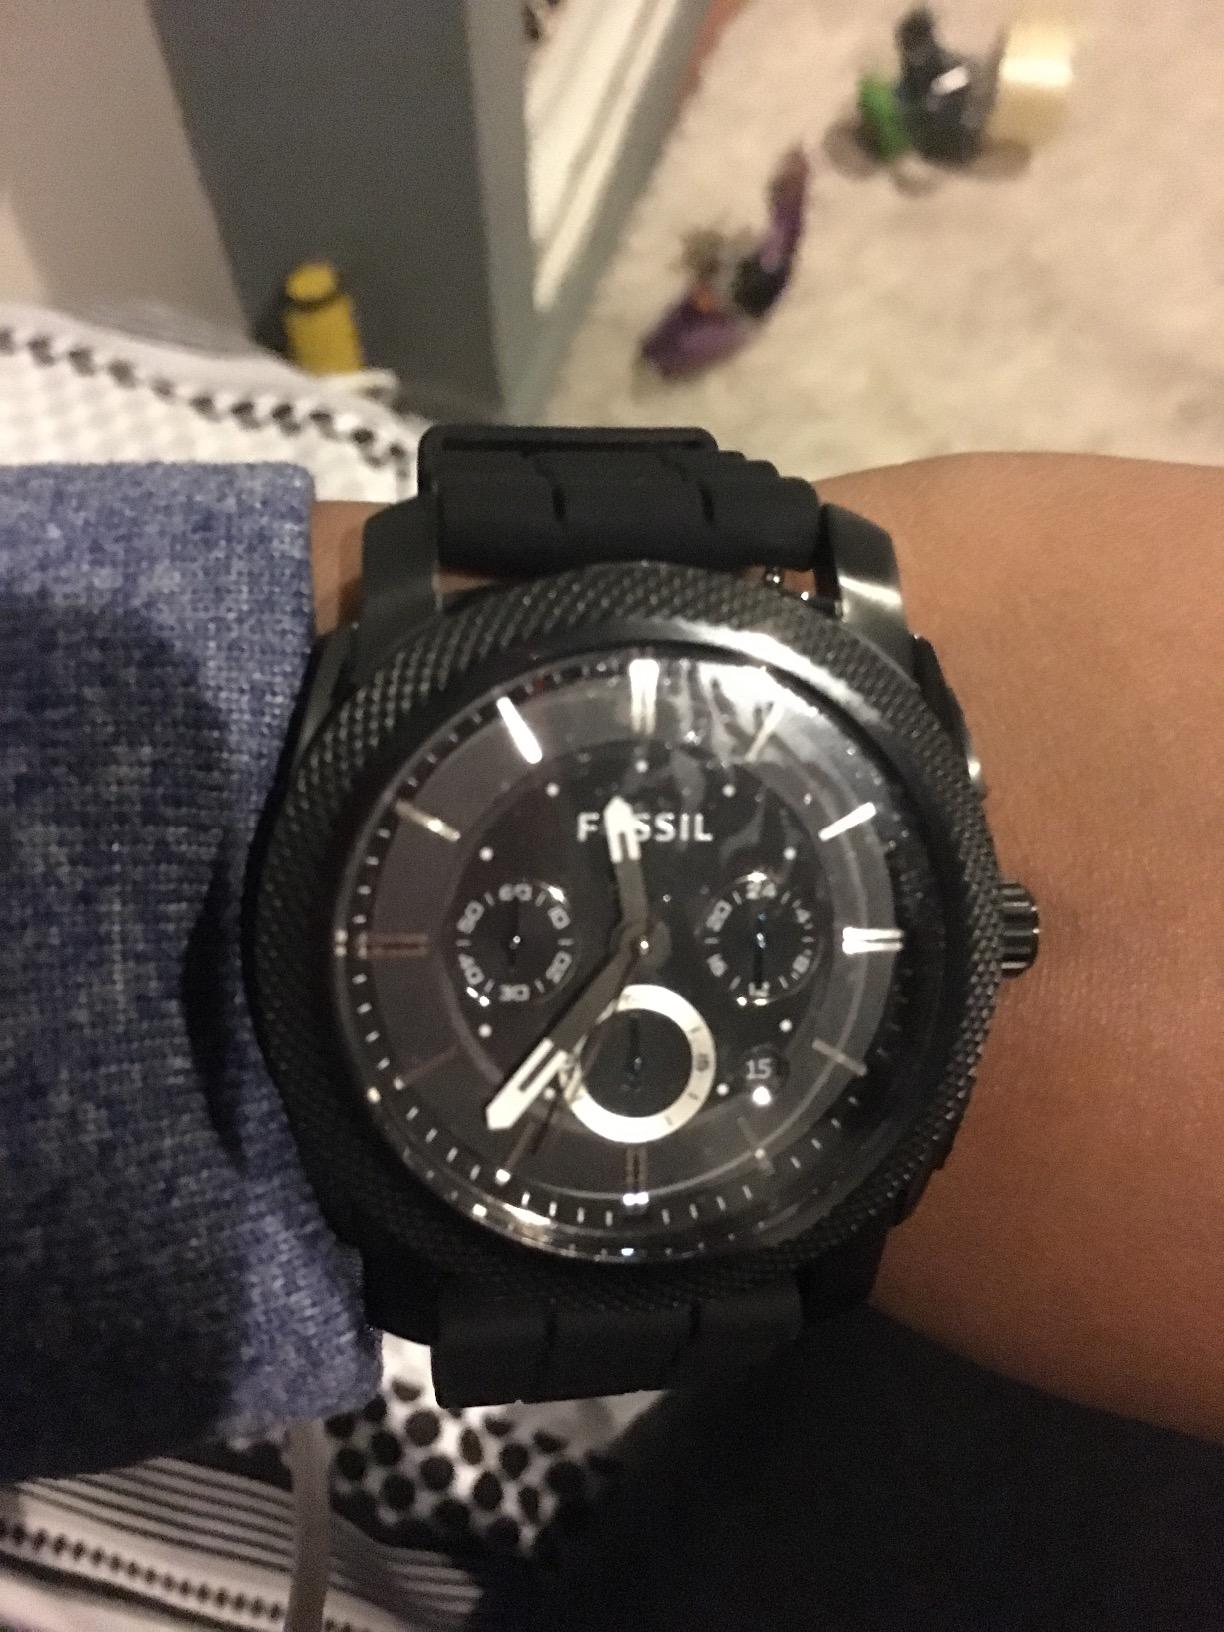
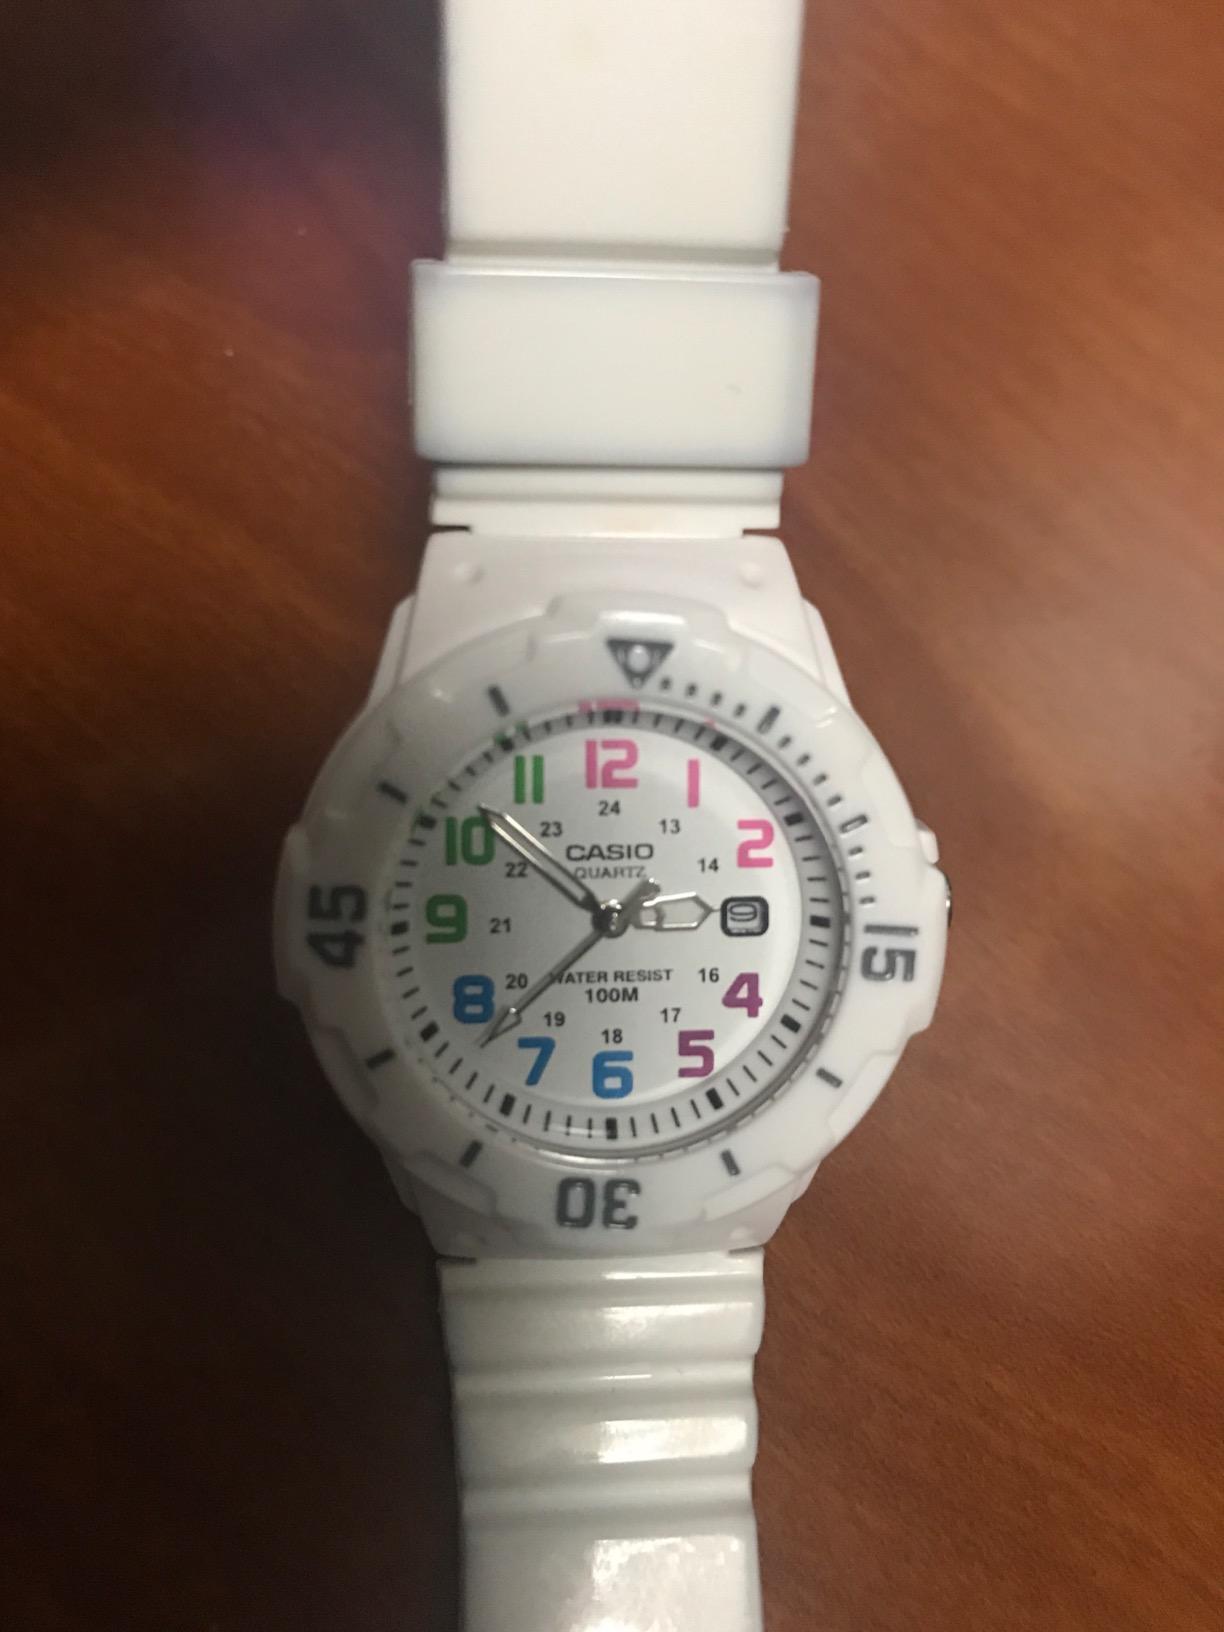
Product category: accessories_watch
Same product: no